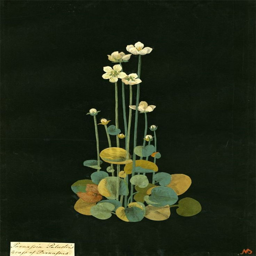
if you 're fond of antique botanical images , look up the work of visual artist .